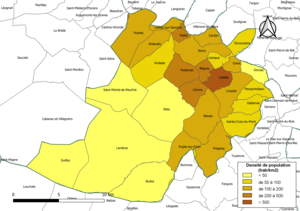
Carte des densités de population (millésimée 2016) des communes de la communauté de communes la Communauté de communes Convergence Garonne, département de la Gironde, France. Composition au 1er janvier 2019.
La Communauté de communes Convergence Garonne est une communauté de communes française, située dans le département de Gironde et la région Nouvelle-Aquitaine.